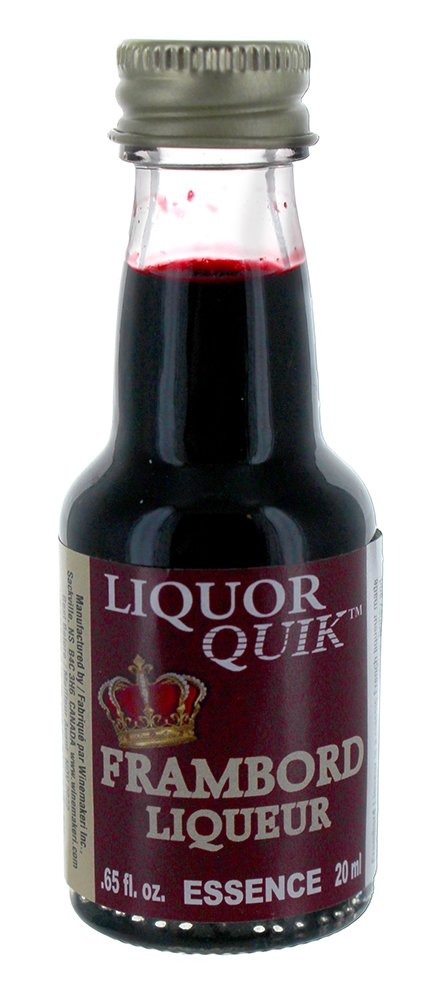
Item Name: Liquor Quik Frambord (Raspberry) Liqueur Essence .65 FL OZ (20 ML)
Bullet Point 1: LIQUOR QUIK Frambord (Raspberry) Essence
Bullet Point 2: .65 FL. OZ. (20 ML) - Made with Natural Extracts and Essential Oils
Bullet Point 3: Ingredients: Natural extracts, essential oils, propylene glycol, caramel and color.
Product Description: LIQUOR QUIK Frambord (Raspberry) Essence, 20ml Instructions: Pour the contents of this bottle and 1-1/2 cups (310 g) of granulated sugar into a 35 fl. oz. (1 L) bottle. Fill with 26.5 fl. oz. (750 ml) of 15-20% ABV grain alcohol, neutral vodka or clarified LQ SuperYeast/Turbo Yeast. Shake until the sugar has completely dissolved. If desired, thicken with 1 fl. oz. (29 ml) of glycerine. Makes approx. 32 fl. oz. (910 ml). Ingredients: Natural extracts, essential oils, propylene glycol, caramel and color.
Value: 1.0
Unit: Count

Price: 9.76